RAF Bomber Command aircrew of World War II

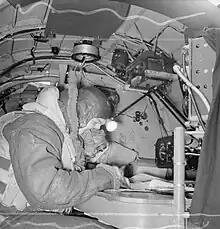
Navigator at work. F/O Phil Ingleby of 619 Squadron, killed on his second tour in August 1944

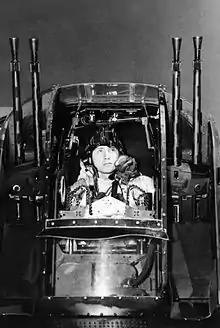
Gunner in the Nash & Thompson FN20 tail turret

The introduction of heavy bombers with four engines brought the necessity of engine management and a new trade entered service with these aircraft.